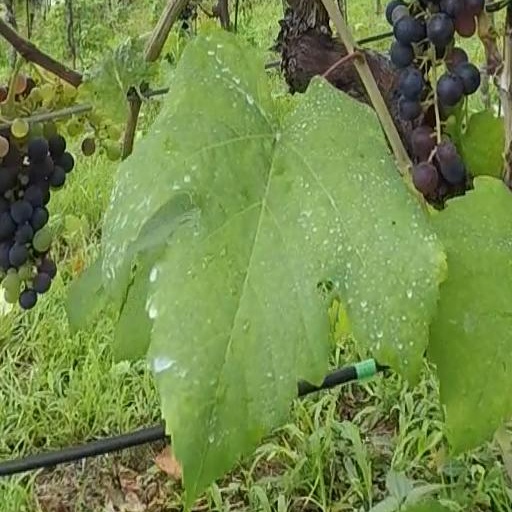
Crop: grape